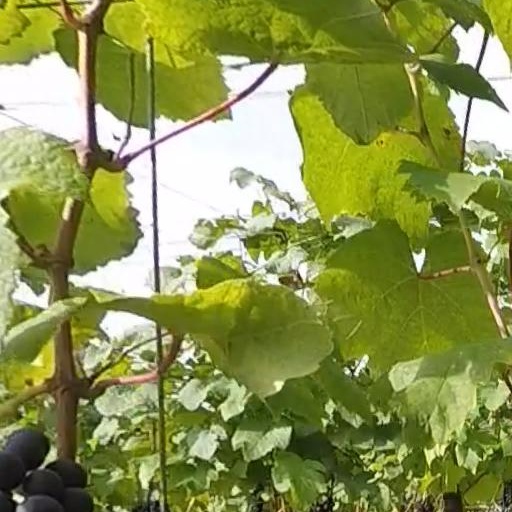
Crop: grape